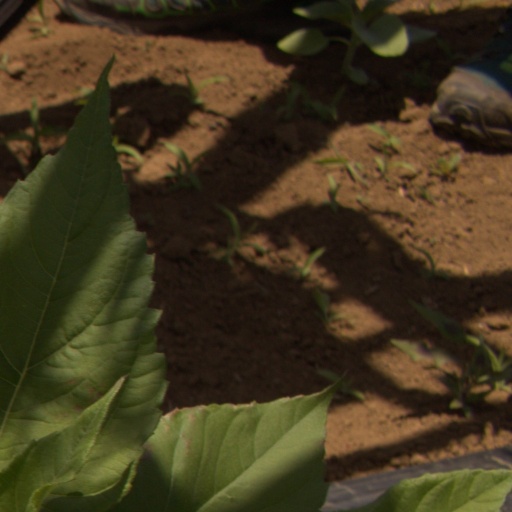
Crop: Jerusalem artichoke